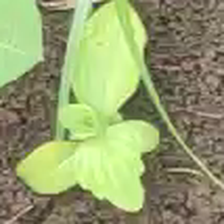
Weed species: Kena_(Commplina_benghalensio)